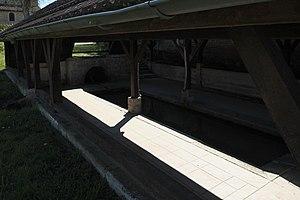
Blesme est une commune française située dans le département de la Marne en région Grand Est.